Mohammed Shami

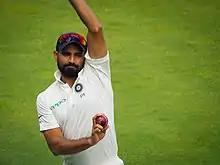
Position of Shami's fingers while bowling

Shami went wicketless in the first two matches of the tournament, before setting career-best figures in consecutive matches against Afghanistan (with the figures of 3/32) and Scotland with 3/15.